Macrurocampa marthesia

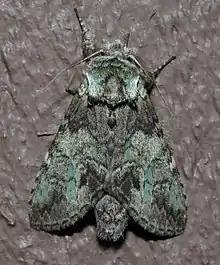

Caterpillars of Eastern Forests Link - https://www.fs.fed.us/foresthealth/technology/pdfs/Caterpillars_of_Eastern_Forests.pdf